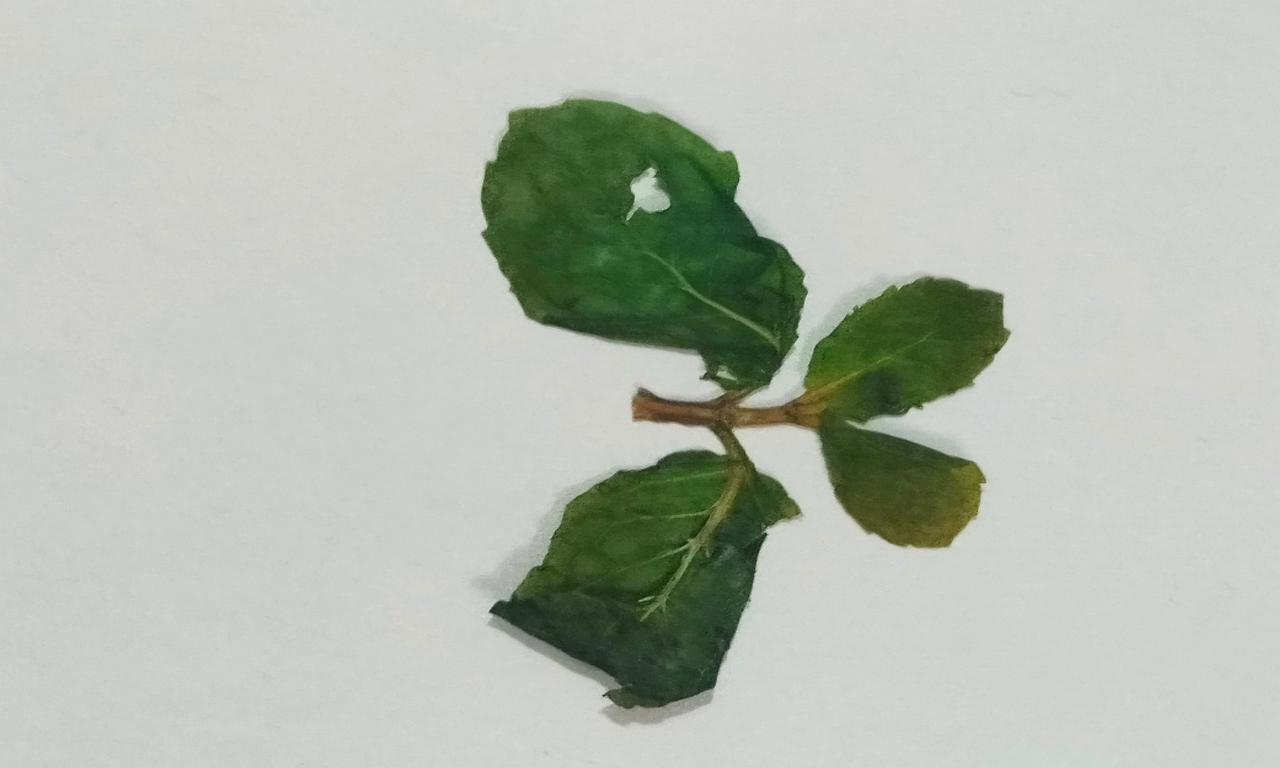
Label: Dried